FIS Ski Flying World Championships 2012

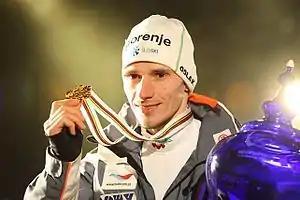
2012 FIS Ski Flying World Champion: Robert Kranjec from Slovenia

Day 1 of individual competition, at Feb 24 event was cancelled due to strong wind. At first trial round was cancelled, then after 35 jumpers 1st round was cancelled and second round also.
Day 2, at Feb 25 trial round was also cancelled, but manage to finish the 3rd and final round. That was the official result with two series in competition only instead of four series.